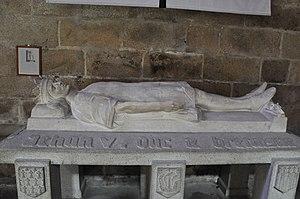
Tréguier (Côtes-d'Armor, 22)
La cathédrale Saint-Tugdual est un édifice religieux situé à Tréguier, dans le département des Côtes-d'Armor en France. Elle était la cathédrale de l’ancien évêché de Tréguier, l'un des neuf évêchés de la Bretagne historique jusqu'en 1790. Elle est aujourd'hui le siège de la paroisse Saint-Yves de Tréguier. Lieu de sépulture de saint Yves, elle est un sanctuaire où l'on vient en pèlerinage, notamment autour du 19 mai à l'occasion de la fête de saint Yves, où a lieu un grand pardon.